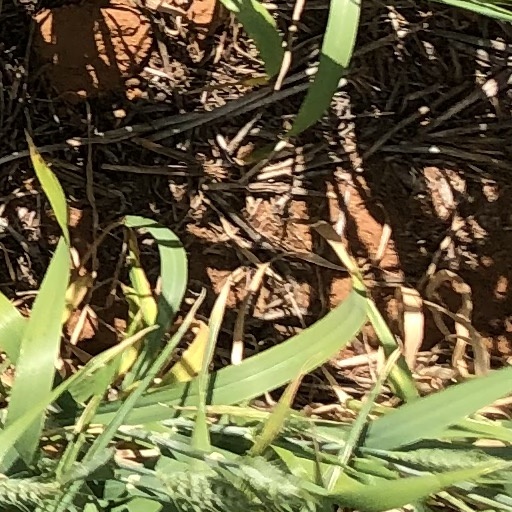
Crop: wheat